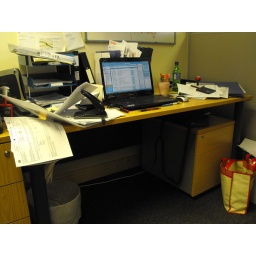
This is my desk at work. No one was in my office so I took a photoRebecca, work